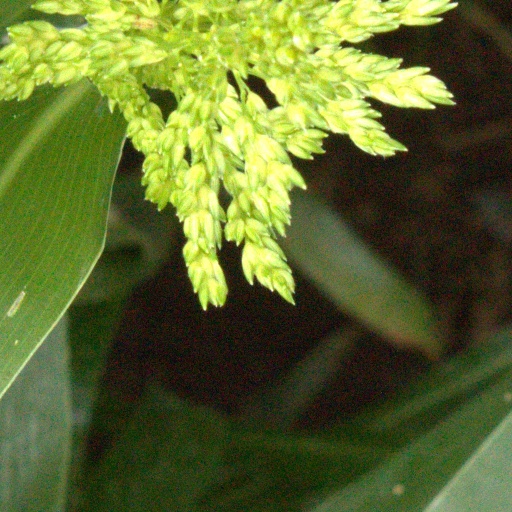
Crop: sorghum